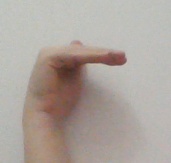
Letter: khaa